Spodoptera litura

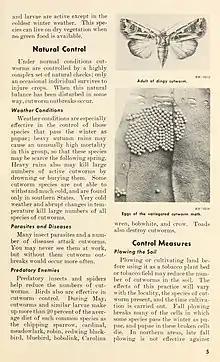
1957 USDA brochure

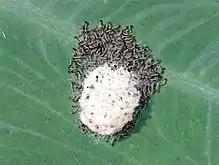
Emerging larvae

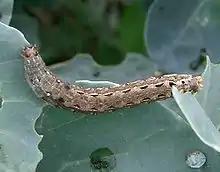
Larva

Although the length of a life cycle varies slightly throughout the different regions, a typical "S. litura" will complete 12 generations every year. Each generation lasts about a month, but temperature causes slight variations: life cycles in the winter tend to be slightly more than one month, and life cycles in the summer tend to be less than a full month.